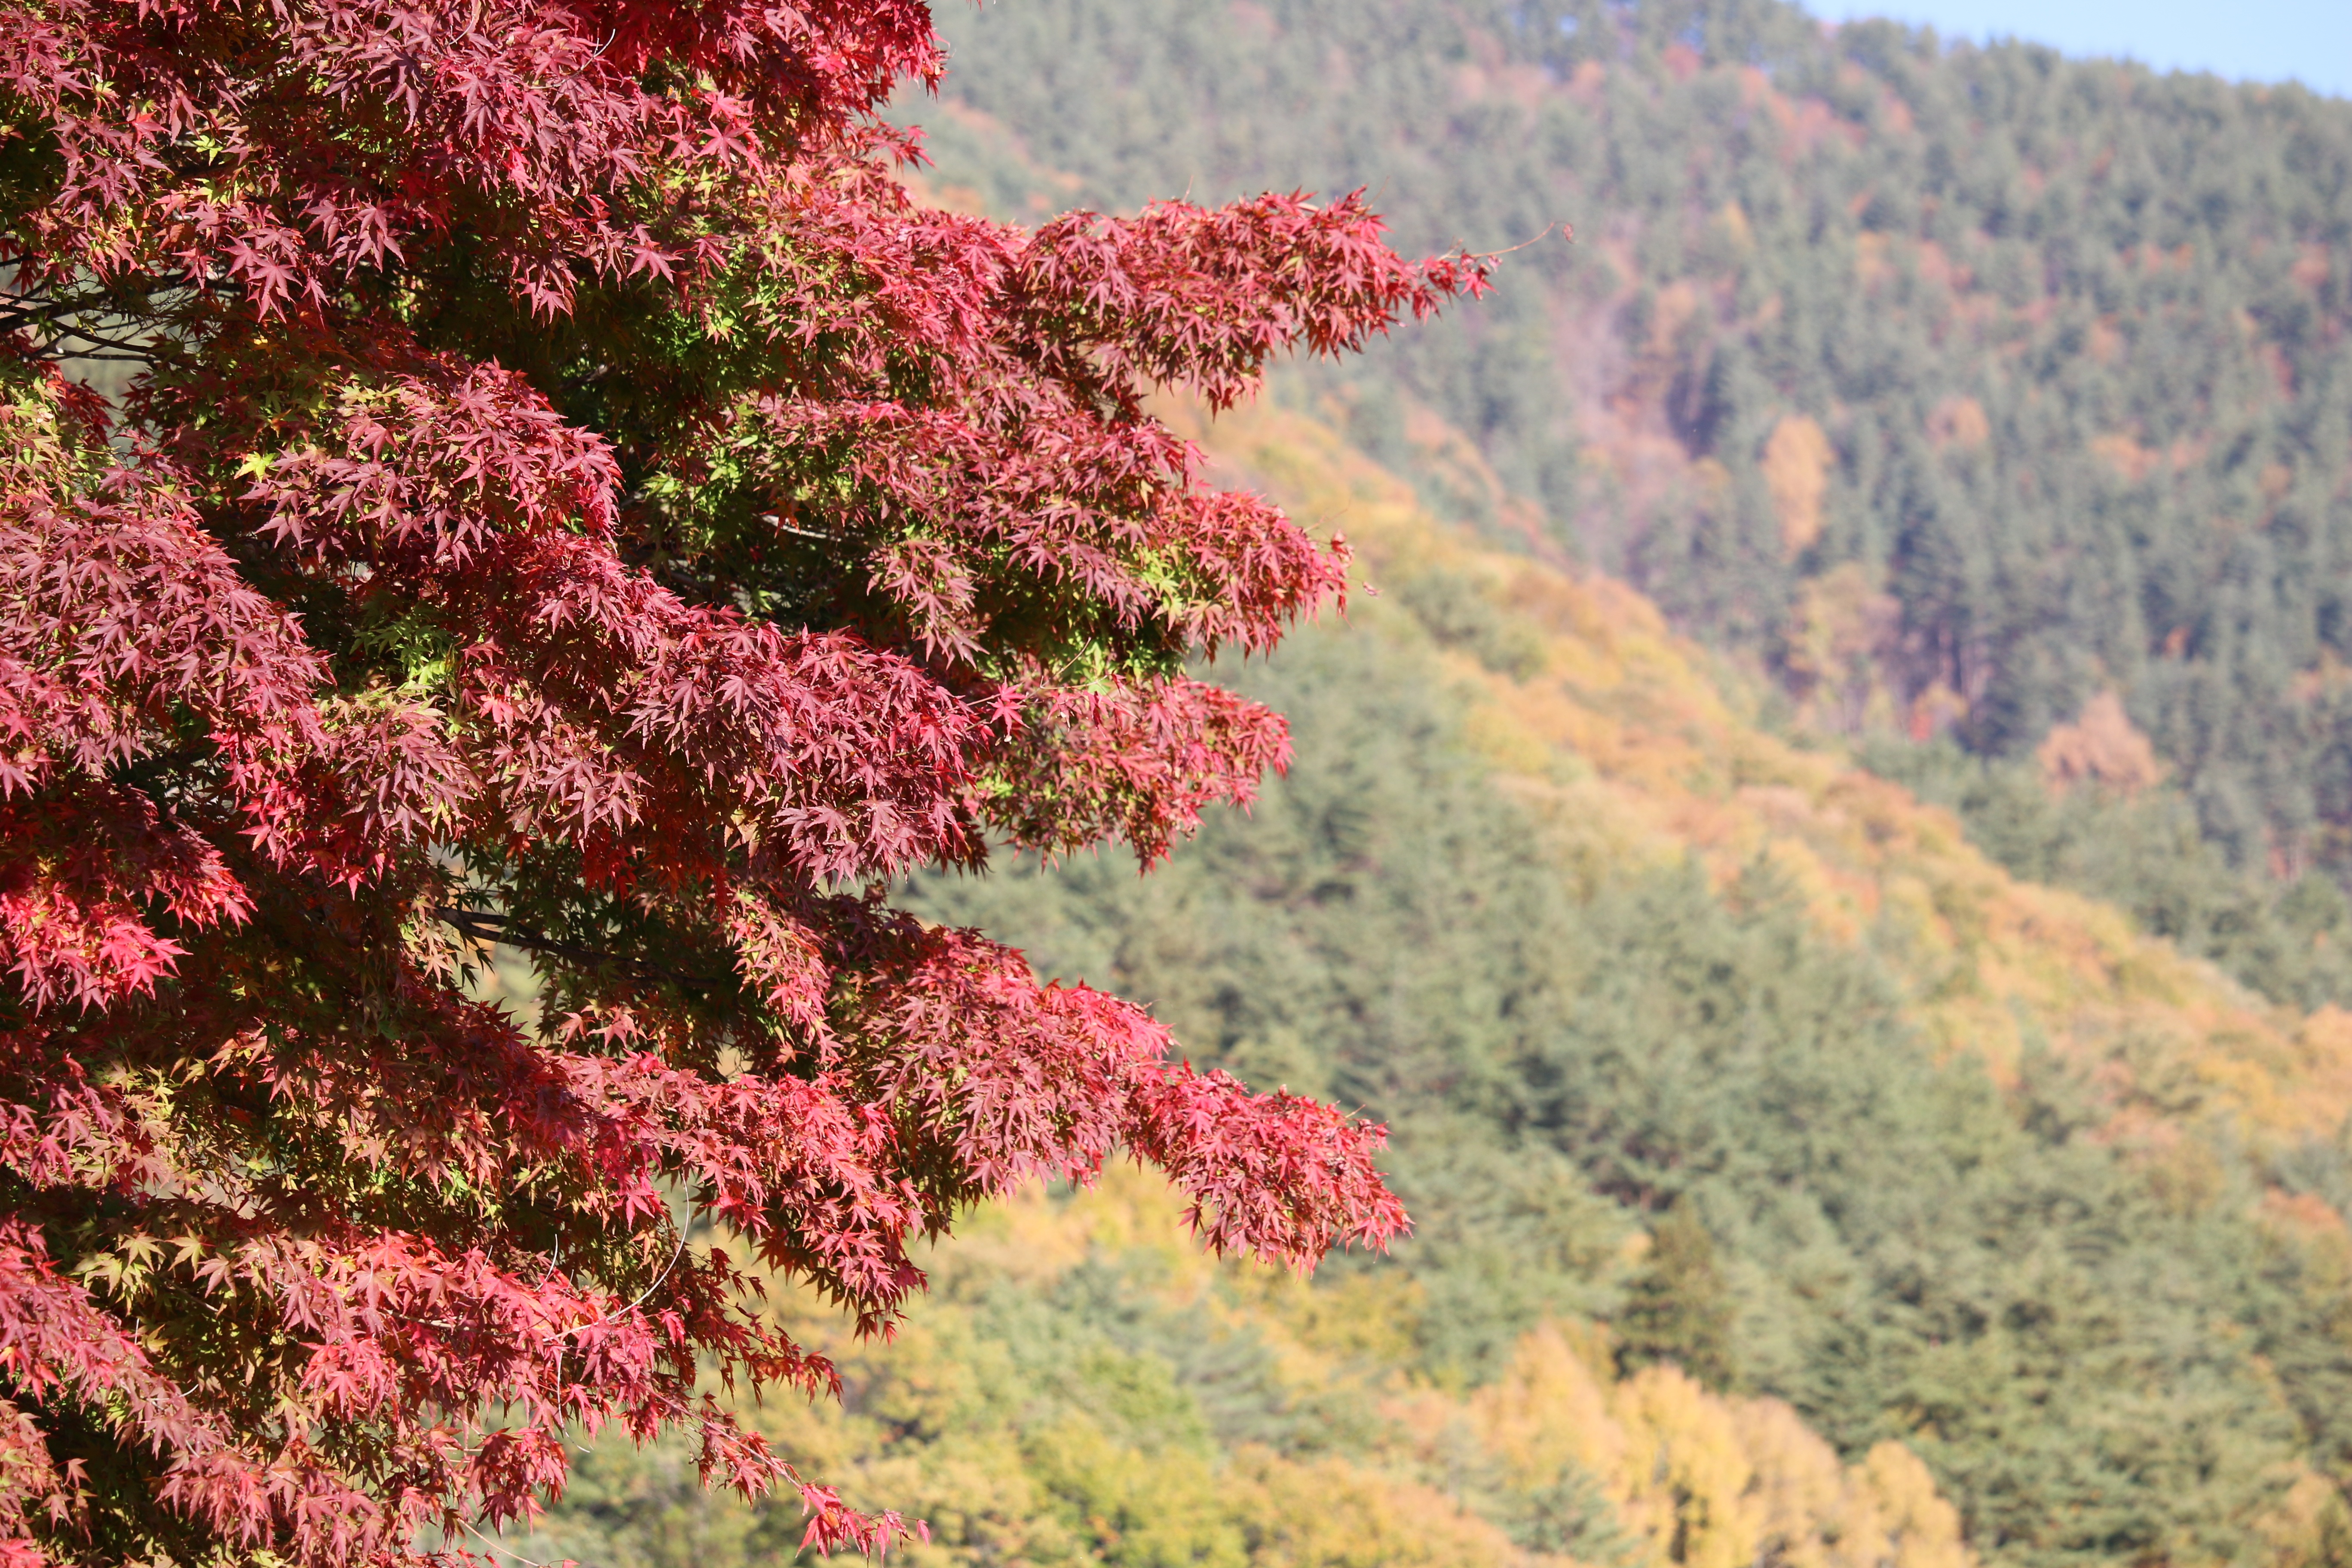
landscape, tree, blossom, plant, leaf, flower, autumn, japan, season, shrub, scene, red leaves, flowering plant, woody plant, land plant